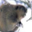
Label: beaver